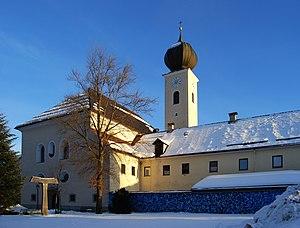
L'église Sainte-Anne de Reutte, au Tyrol (Autriche).